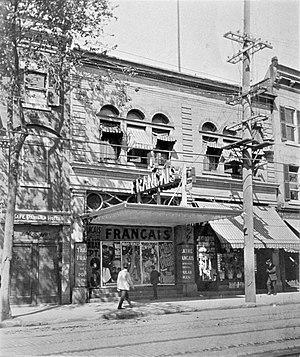
Théâtre français, rue Sainte-Catherine Est, Montréal À l'affiche
Le MTELUS, autrefois Métropolis, est une importante salle de spectacle de Montréal au Québec, Canada.